John Amos

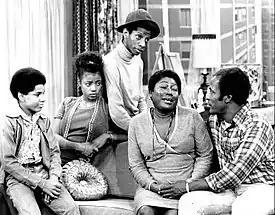
On "Good Times" (1974), L–R: Ralph Carter, BernNadette Stanis, Jimmie Walker, Esther Rolle, and Amos

Amos became first known in 1971 when he appeared with Anson Williams in a commercial for McDonald's. That same year, he had a small part in the cult film "Vanishing Point", playing a radio engineer alongside Cleavon Little.